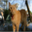
Label: cat